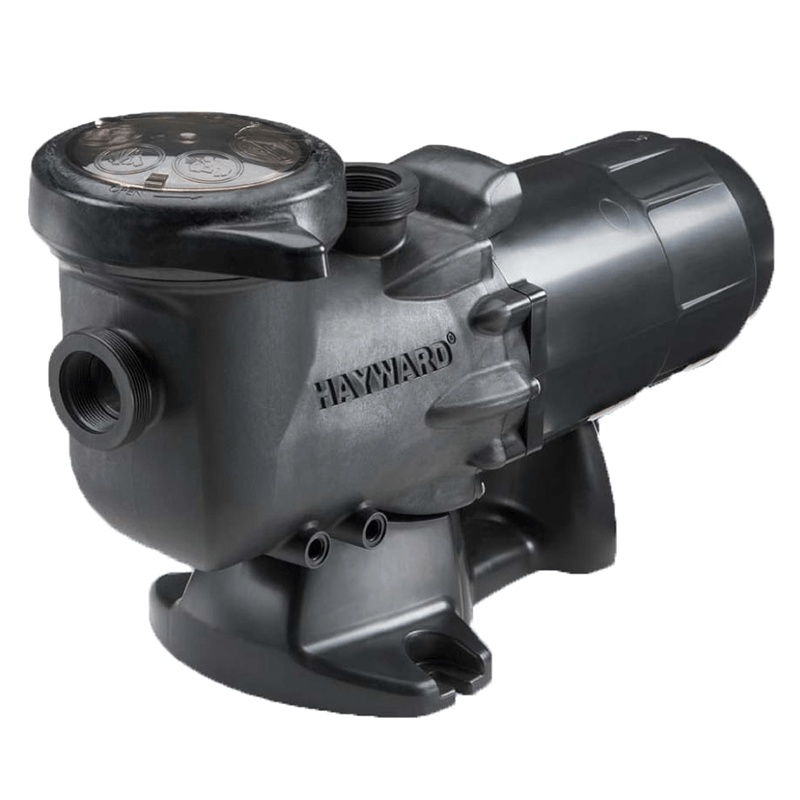
HAYWARD POMPE HORS-TERRE  1 HP-115V TURBO FLO ||  - SP5710
La pompe Turbo-Flo II est une solution fiable et économique pour les piscines hors-terre. Conçue pour offrir des années de performance sans souci, elle combine puissance, durabilité et fonctionnement ultra silencieux à un prix abordable. Son boîtier moteur non-conducteur et résistant à la corrosion protège efficacement les composants électriques et prolonge la durée de vie de la pompe. Grâce à sa conception avancée et à ses roulements/joints auto-lubrifiants , la Turbo-Flo II nécessite peu d’entretien, ce qui en fait un choix idéal pour les propriétaires de piscines cherchant une pompe performante et facile à utiliser. Caractéristiques principales ⚡ Performance élevée pour un débit constant et efficace 🔇 Fonctionnement silencieux pour un confort d’utilisation optimal 🛡️ Boîtier moteur anticorrosion – protection contre les éléments 🧺 Préfiltre grande capacité (panier 5 pouces) pour retenir plus de débris et espacer les nettoyages 🔍 Couvercle transparent pour vérifier facilement l’état du panier 🔧 Entretien simplifié : aucun graissage nécessaire 🪶 Design ergonomique avec poignée pour transport facile 🔄 Raccords entrée/sortie 1 ½ po pour une installation standard 🔌 Cordon d’alimentation 25 pieds + interrupteur marche/arrêt rapide Spécifications techniques Modèle : Turbo-Flo II Application : piscines hors-terre uniquement Matériaux : thermoplastique renforcé, résistant à la corrosion Couvercle : verrouillage quadruple exclusif Alimentation : cordon de 25 pieds inclus ⚠️ Remarque importante : Non compatible avec les piscines souples/temporaires (INTEX, Bestway, etc.). Garantie La pompe Turbo-Flo II est couverte par une garantie limitée du fabricant de 1 an : Pièces : 1 an Main-d'œuvre : 1 an 👉 Voir le manuel du produit pour les conditions spécifiques.
Brand: Hayward
Category: Hardware > Hardware Pumps > Pool, Fountain & Pond Pumps > Pool Pumps